St. Andrew's Church, Puducherry

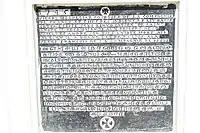
Tamil inscriptions, the oldest one found in churches in South India

The details of the church are found in the inscriptions made in the temple in Tamil, the first one of its kind in South India. Pondicherry was founded by 1674 by Francois Martin, while the French East Indian Company by Thaniappa Mudaliar in 1691 CE. The colony passed hands between the French and British colonial Empire till 1816 when it became a permanent colony of the French. Some accounts place that the church was built in 1675 by Capuchins following the Apostle St. Andrew. Other accounts place that the church was built in the fort by Father Ephraim de Nevers in 1642 as a temporary structure, which would go on to be modified as a permanent structure in 1675. As per other accounts and also the official history of the Church, it was built by Kanakaraya Mudali (1696- 1746), the grandson of Thaniyappa Mudaliyar and the longest serving dubash for the French Colonial Empire in 1745. He hosted a multi caste religious feast in the region subsequently attended by people across different castes and religions in the region. It is believed that the Church was destroyed by the British in 1761 and was later rebuilt in 1830.